David Hinds

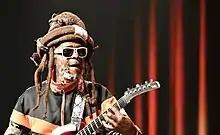
Frontman David Hinds of Steel Pulse in concert in Antwerp, 2022.

Outside of Steel Pulse, Hinds has written songs for various films including "Can't Stand It", featured in the film "Do The Right Thing", directed by Spike Lee (1989). He has also released two solo singles via the France-based Heartical label.